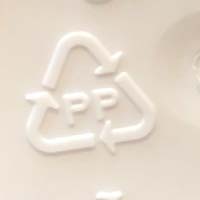
Plastic recycling code class: 5_polypropylene_PP